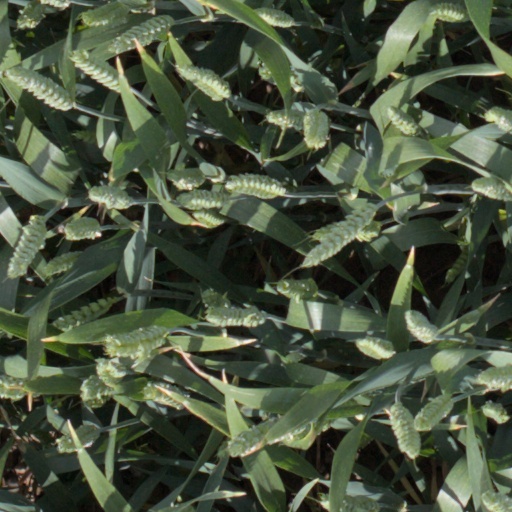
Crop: wheat